Álex Balboa

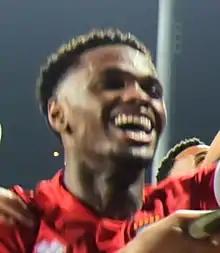
Balboa with Equatorial Guinea in 2022

Alejandro 'Álex' Balboa Bandeira (born 6 March 2001) is a professional footballer who plays as a midfielder for Primera Federación club Lugo. Born in Spain, he plays for the Equatorial Guinea national team.